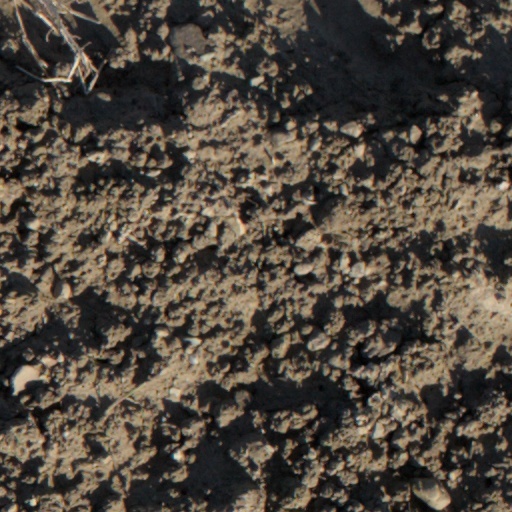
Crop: wheat